McGraw Kaserne

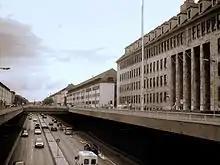
The "McGraw Trench" cuts through the former McGraw Kaserne

During the U.S. use, the connection of the Bundesautobahn 995 in the South and Tegernseer Landstraße (part of the Middle Ring Road of Munich) in the North of the area was cut. In 1970 it was reconnected by digging a half-open street trench of about 500 metres length. This part of Tegernseer Landstraße is called "McGraw-Graben" (McGraw trench).